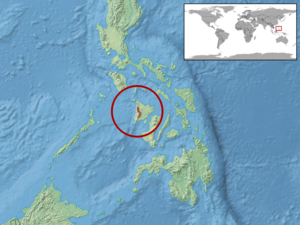
Parvoscincus sisoni est une espèce de sauriens de la famille des Scincidae.